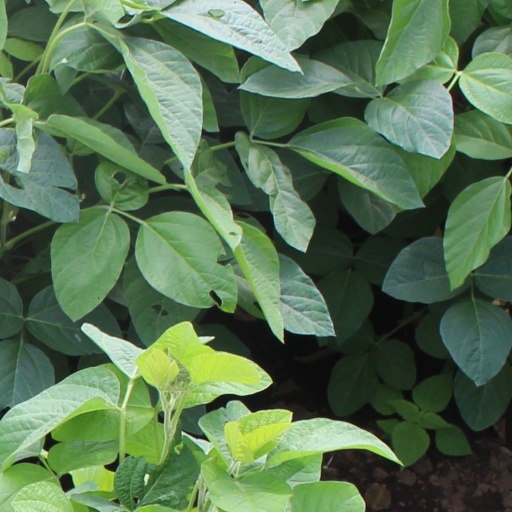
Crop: soybean